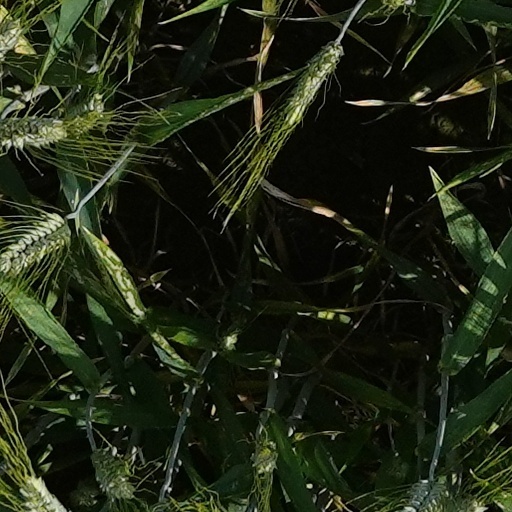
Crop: wheat